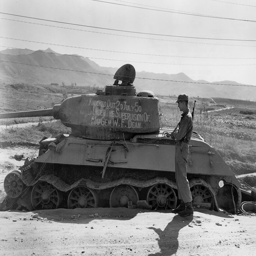
the tank personally knocked out by person .